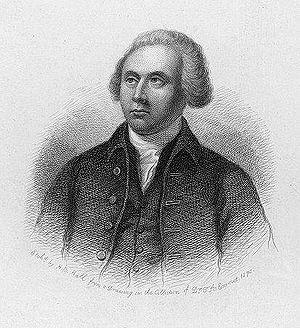
Le gouverneur du Commonwealth de Virginie est le détenteur du pouvoir exécutif dans l'État américain de Virgine et le commandant en chef des forces militaires de l’État. Il est élu pour un mandat de quatre ans non renouvelable. Le gouverneur a le devoir d'appliquer les lois de l’État, et le pouvoir d'approuver ou de mettre son veto aux projets de loi adoptés par l'Assemblée générale de Virginie, de convoquer l'assemblée législative, et d'accorder des grâces.
Les Pères fondateurs des États-Unis sont les signataires de la Déclaration d'indépendance ou la Constitution des États-Unis, ainsi que ceux participant à la révolution américaine comme Revolutionaries. Considérés comme des héros aux États-Unis, ces hommes sont principalement chrétiens, quelques-uns athées ou déistes. Par ailleurs, plusieurs pères sont membres de la franc-maçonnerie.
Thomas Nelson Junior est un soldat et homme d'État américain de Yorktown en Virginie. Il représenta la Virginie au Congrès continental et devint son gouverneur en 1781. Il est considéré comme l'un des pères fondateurs des États-Unis, car il a signé la Déclaration d'indépendance des États-Unis comme membre de la délégation de la Virginie.